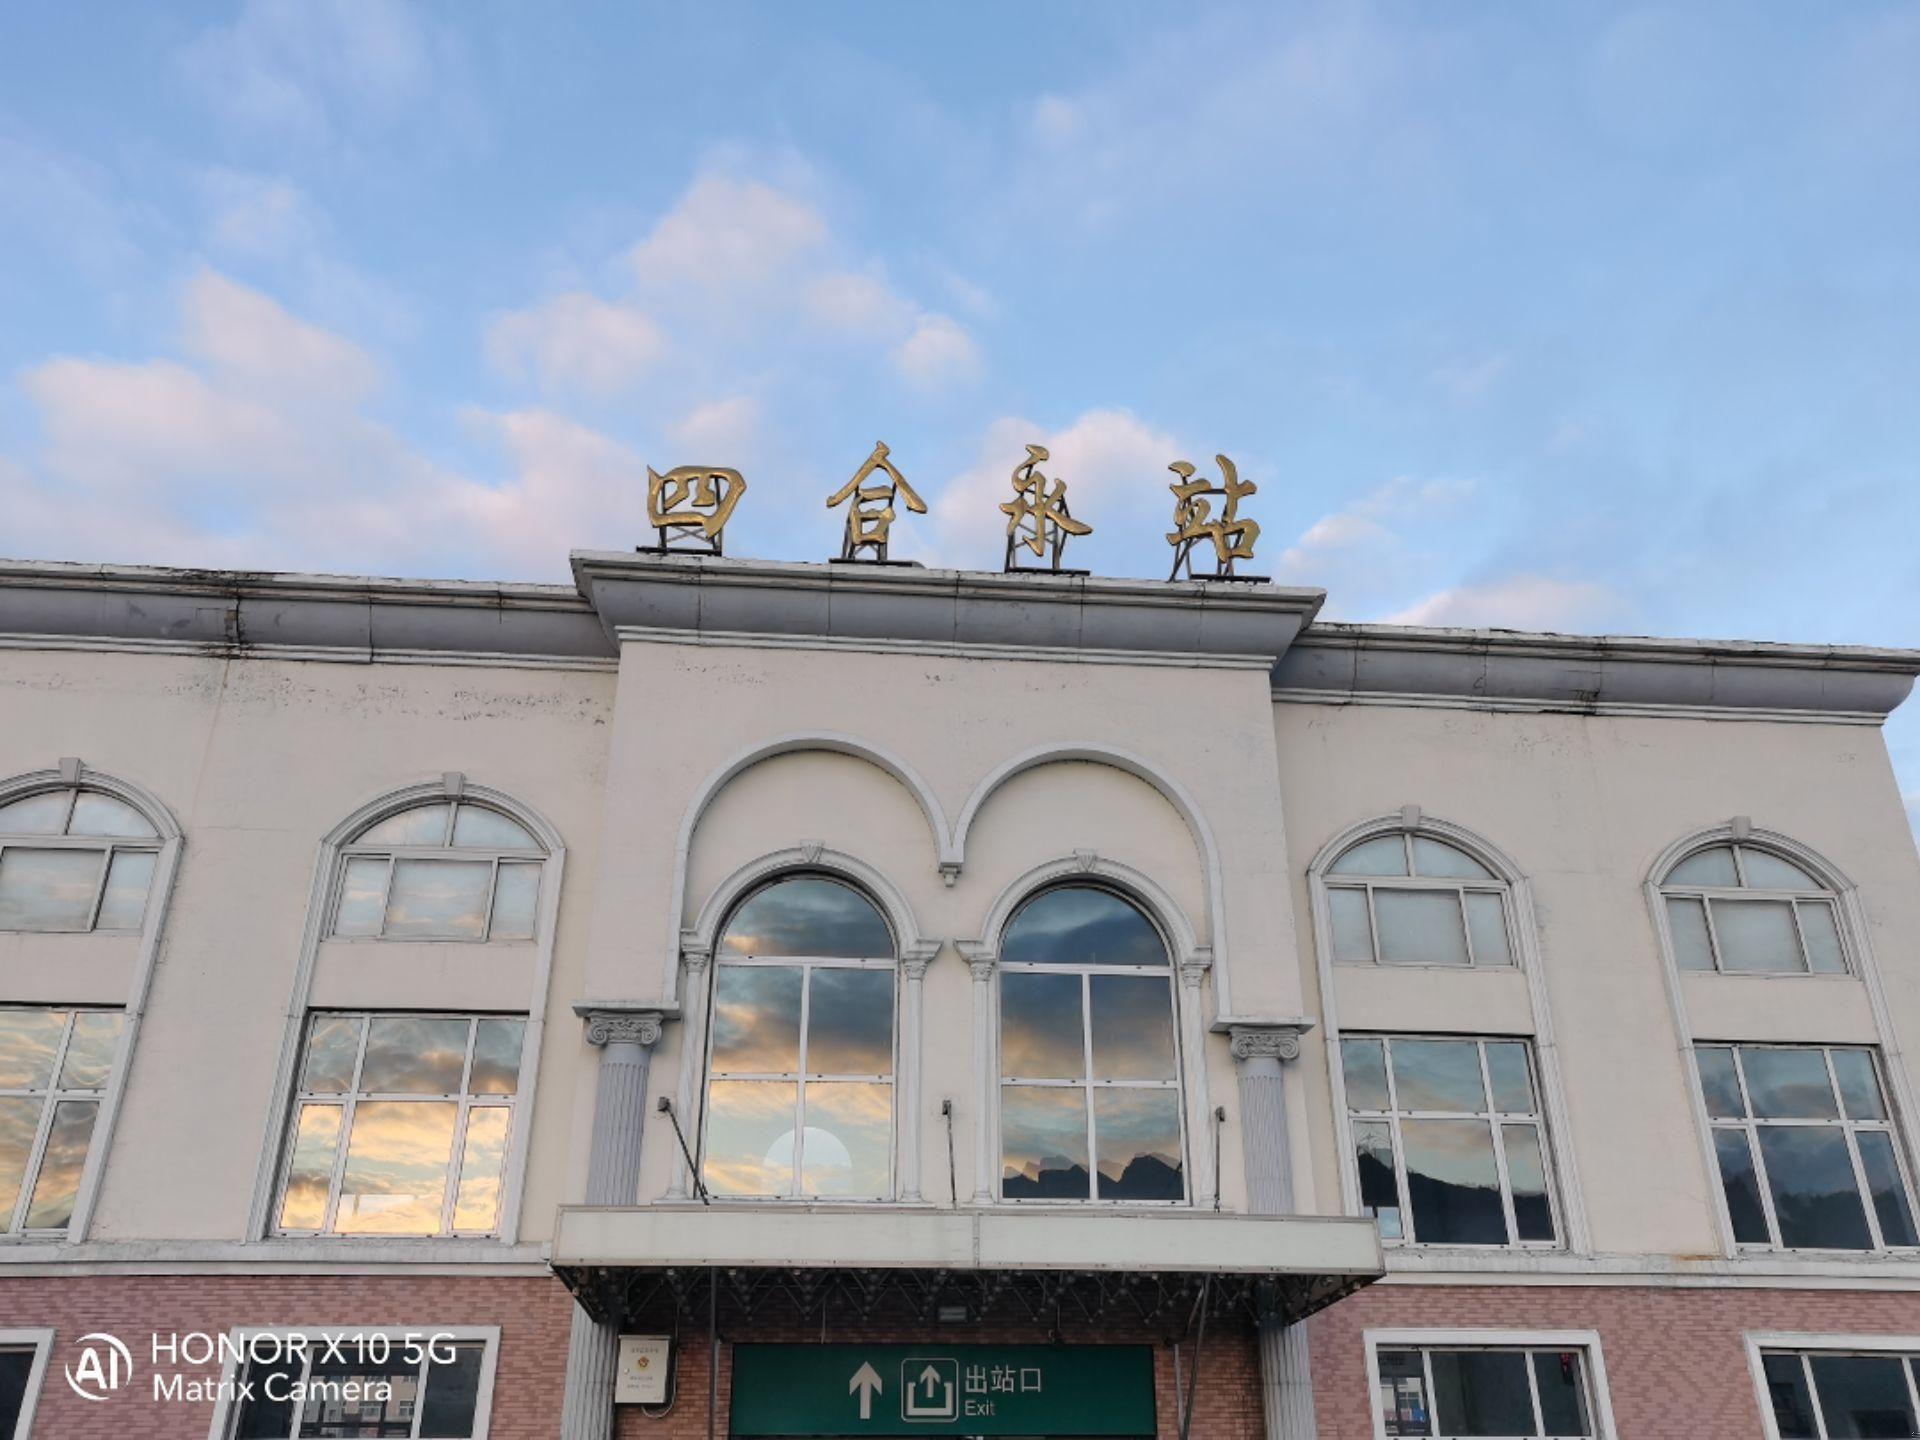
地标名称：四合永站
所在城市：承德市·围场满族蒙古族自治县